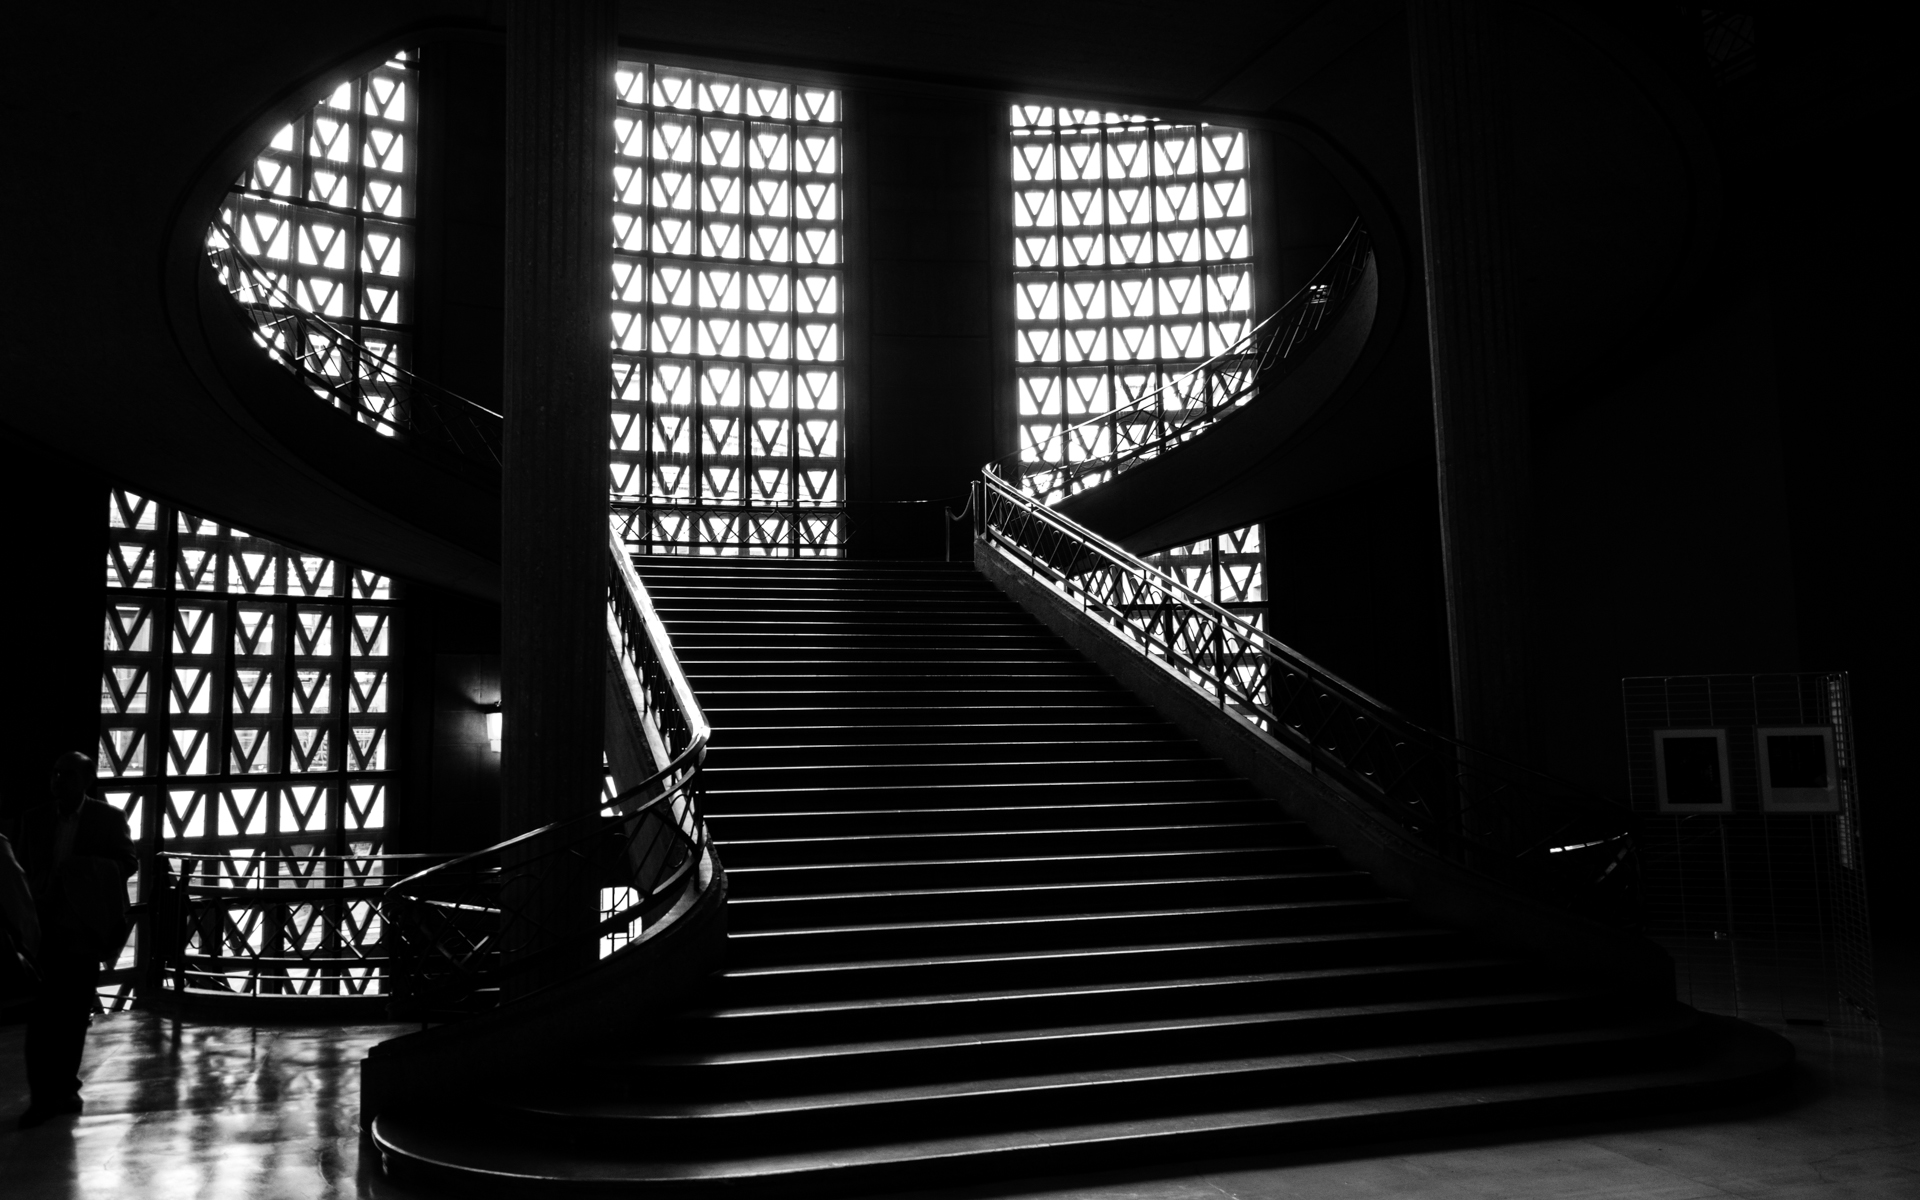
light, black and white, white, night, photography, paris, social, france, line, shadow, darkness, black, monochrome, symmetry, shape, auguste, perret, iena, conseil, economique, iledefrance, monochrome photography, film noir